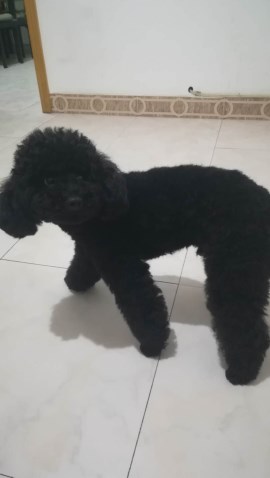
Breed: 2925-n000114-toy_poodle